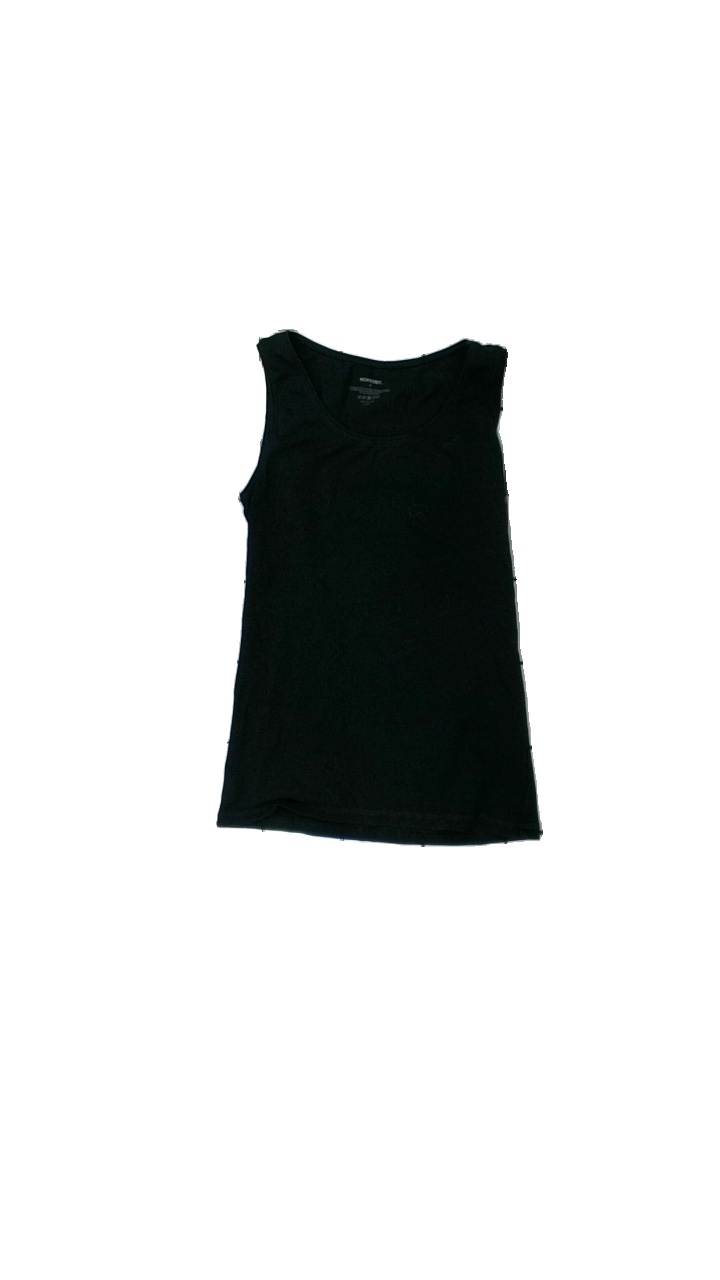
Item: Tank Top (Ladies)
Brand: Newbody
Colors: Black
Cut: Regular, C-collar
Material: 100% cotton
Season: All
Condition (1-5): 2
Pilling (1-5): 4
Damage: Stains
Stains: Minor
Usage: Export
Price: <50